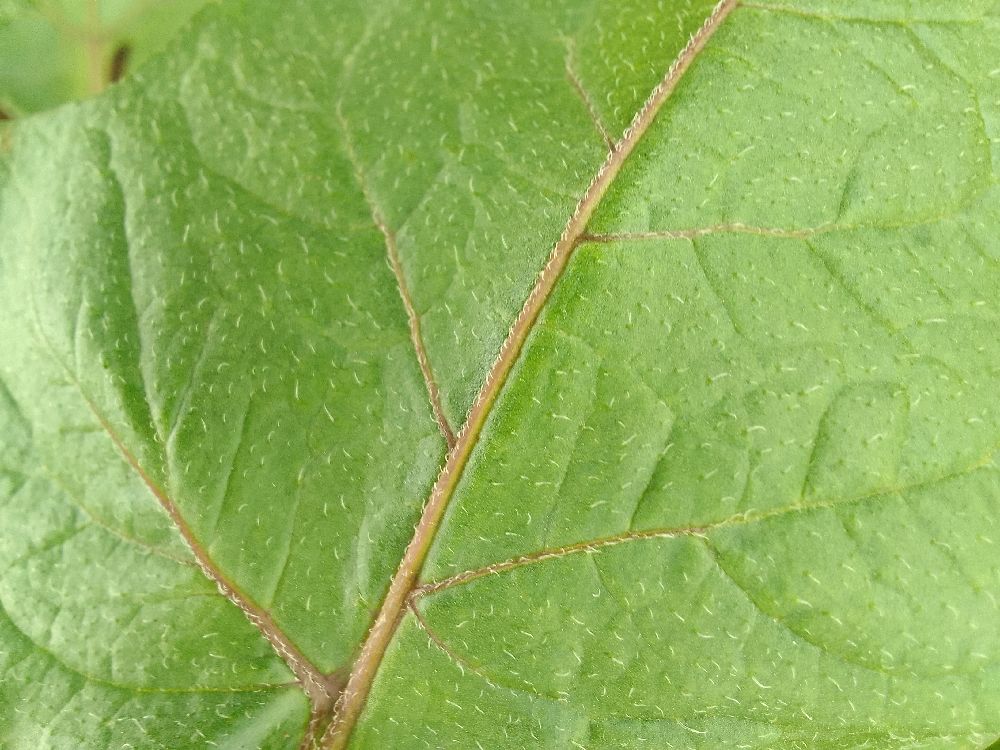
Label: Healthy